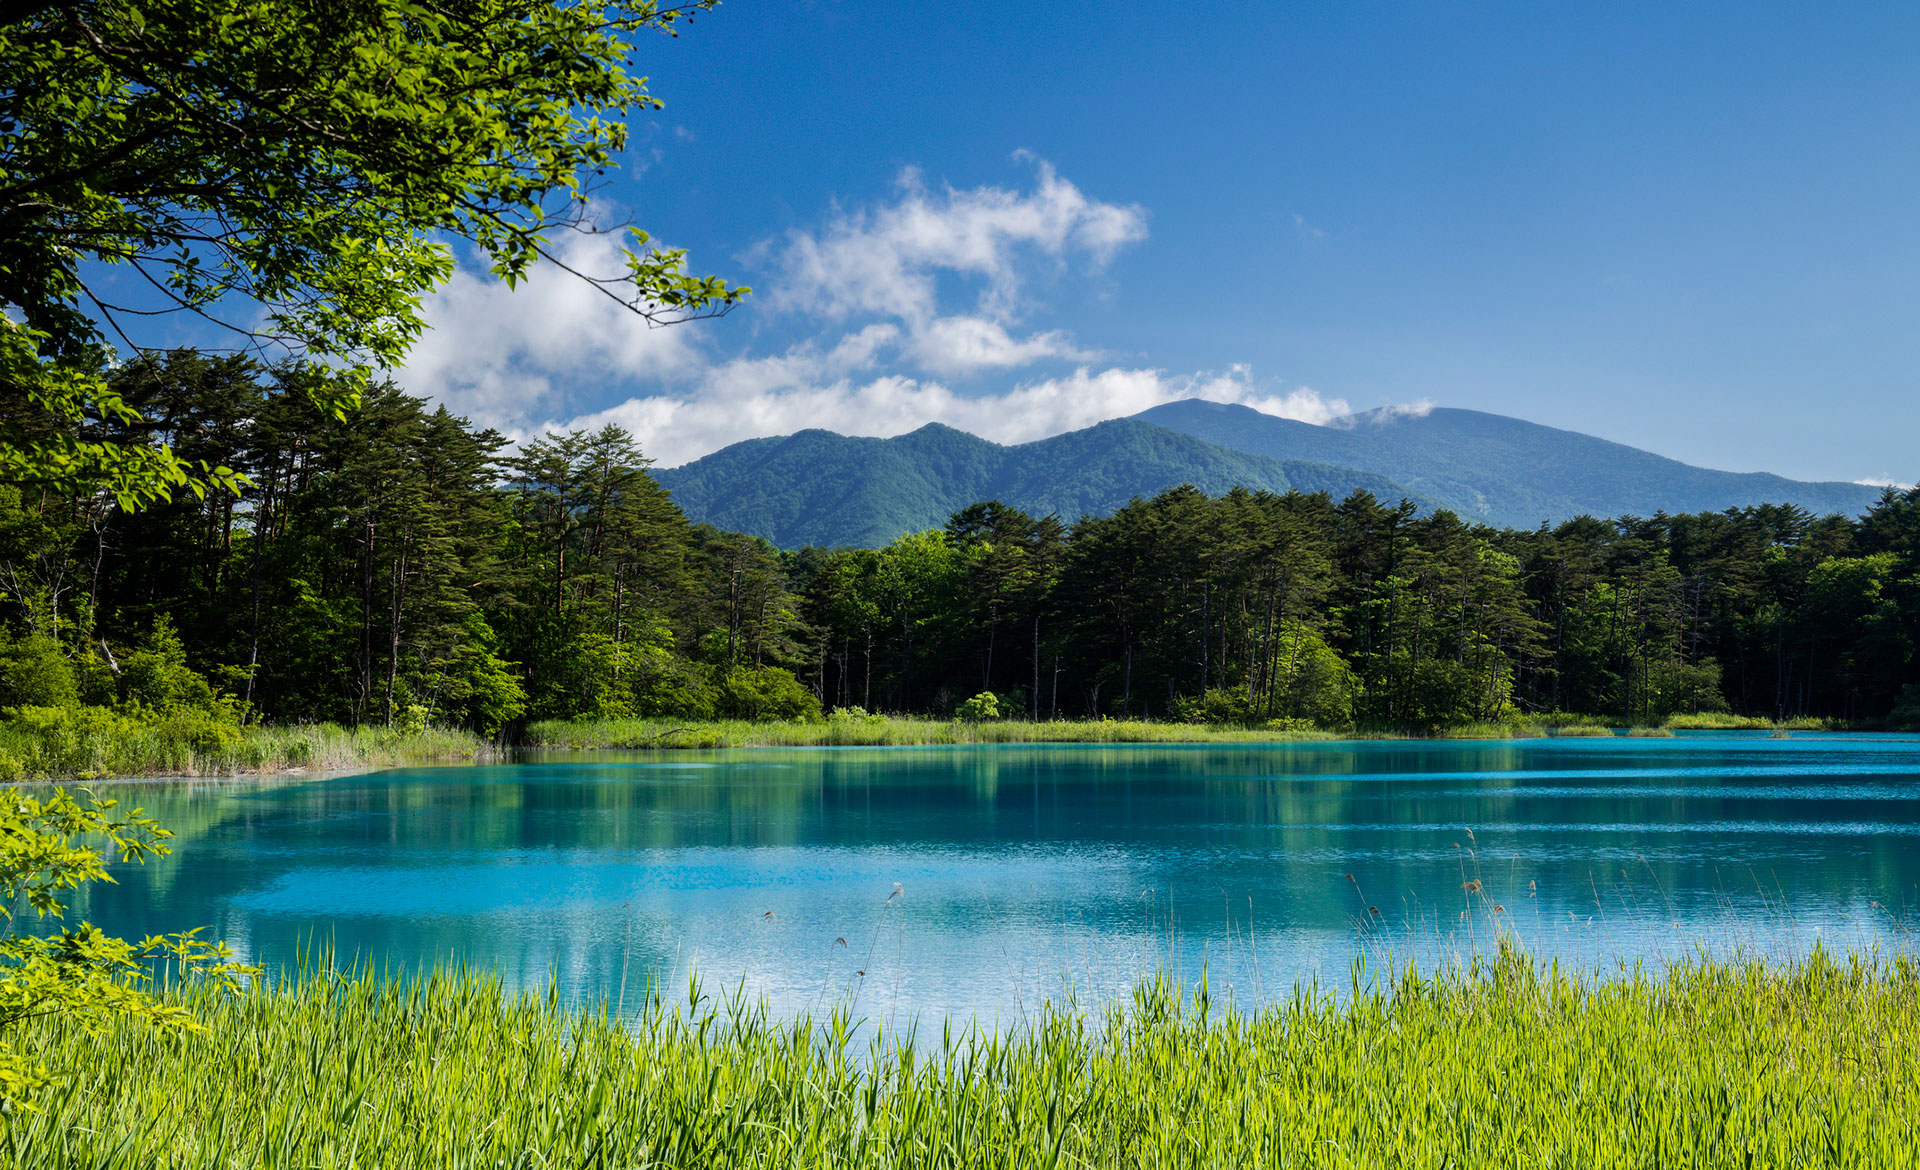
sky, mountains, forest, water, trees, plants, water world, cloud, mountain, plant, green, natural landscape, tree, lake, vegetation, watercourse, bank, lacustrine plain, grass, grassland, mountain range, landscape, mountainous landforms, leisure, meadow, cumulus, hill, wetland, reservoir, hill station, reflection, tarn, jungle, temperate broadleaf and mixed forest, lake district, tropics, horizon, tropical and subtropical coniferous forests, spruce fir forest, wildlife, loch, riparian forest, pond, Freshwater marsh, valdivian temperate rain forest, rainforest, sound, inlet, floodplain, temperate coniferous forest, old growth forest, marsh, pine, pasture